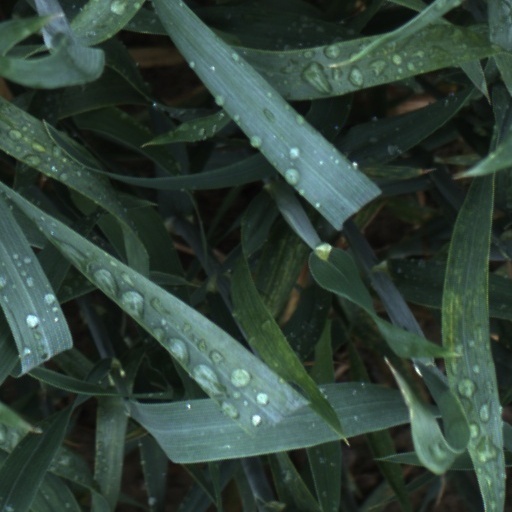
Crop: wheat